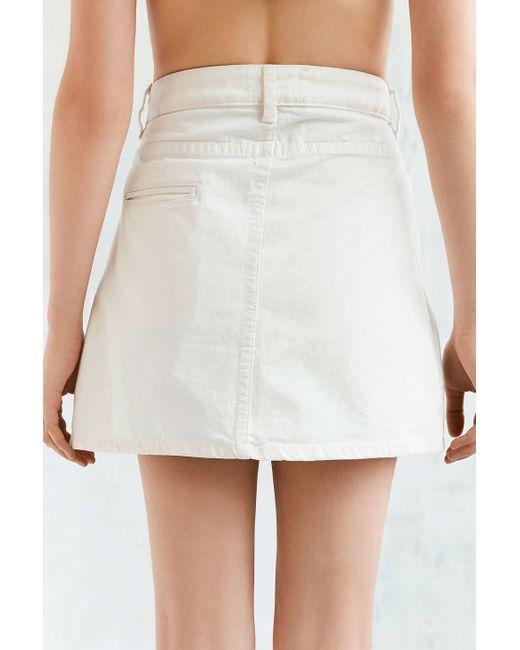
Slim Fit stilvoller weißer Rock für Frauen